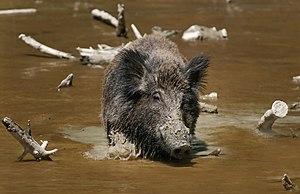
Sanglier (Sus scrofa) dans son habitat naturel. Le sanglier est l'ancêtre sauvage du porc. Grünvalder forst, Bavière (Allemagne). Cymraeg: Baedd gwyllt (Sus scrofa), hynafiad y mochyn dof. Italiano: Il cinghiale (Sus scrofa), è la forma ancestrale del maiale domestico, ritratto nel suo habitat naturale.